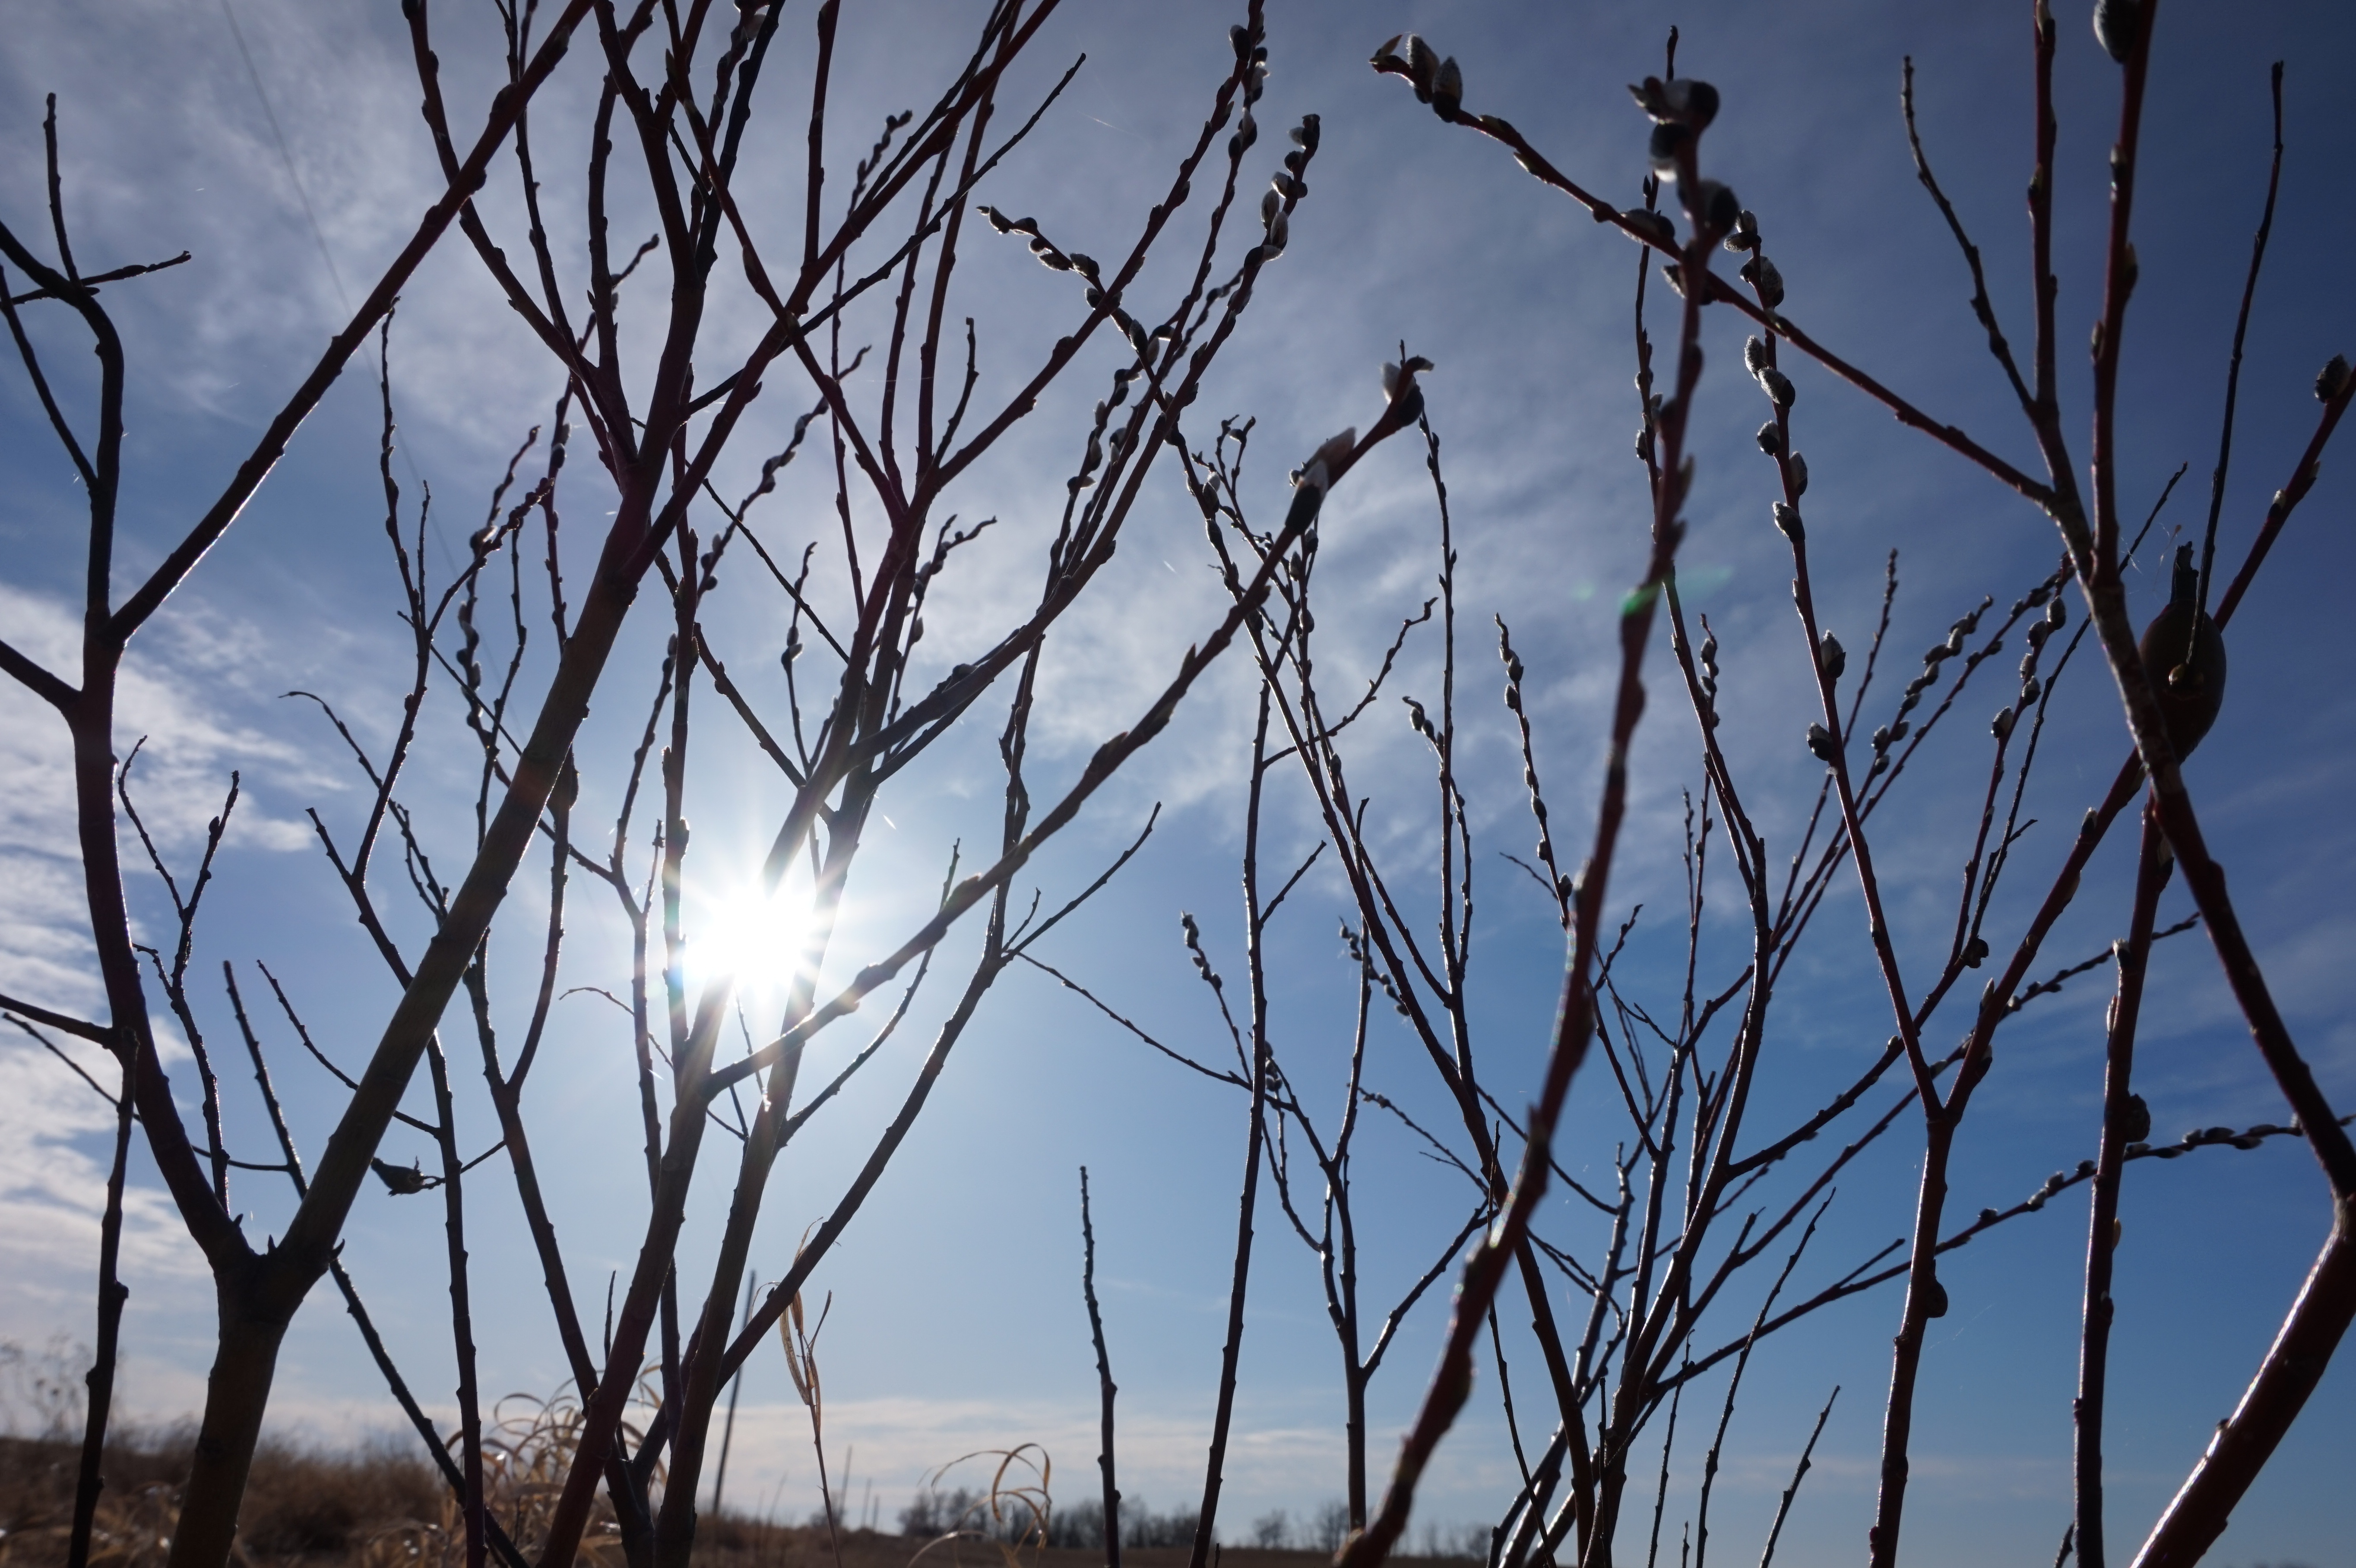
tree, nature, grass, branch, winter, cloud, plant, sky, sunset, prairie, sunlight, morning, wind, evening, season, atmospheric phenomenon, grass family, woody plant